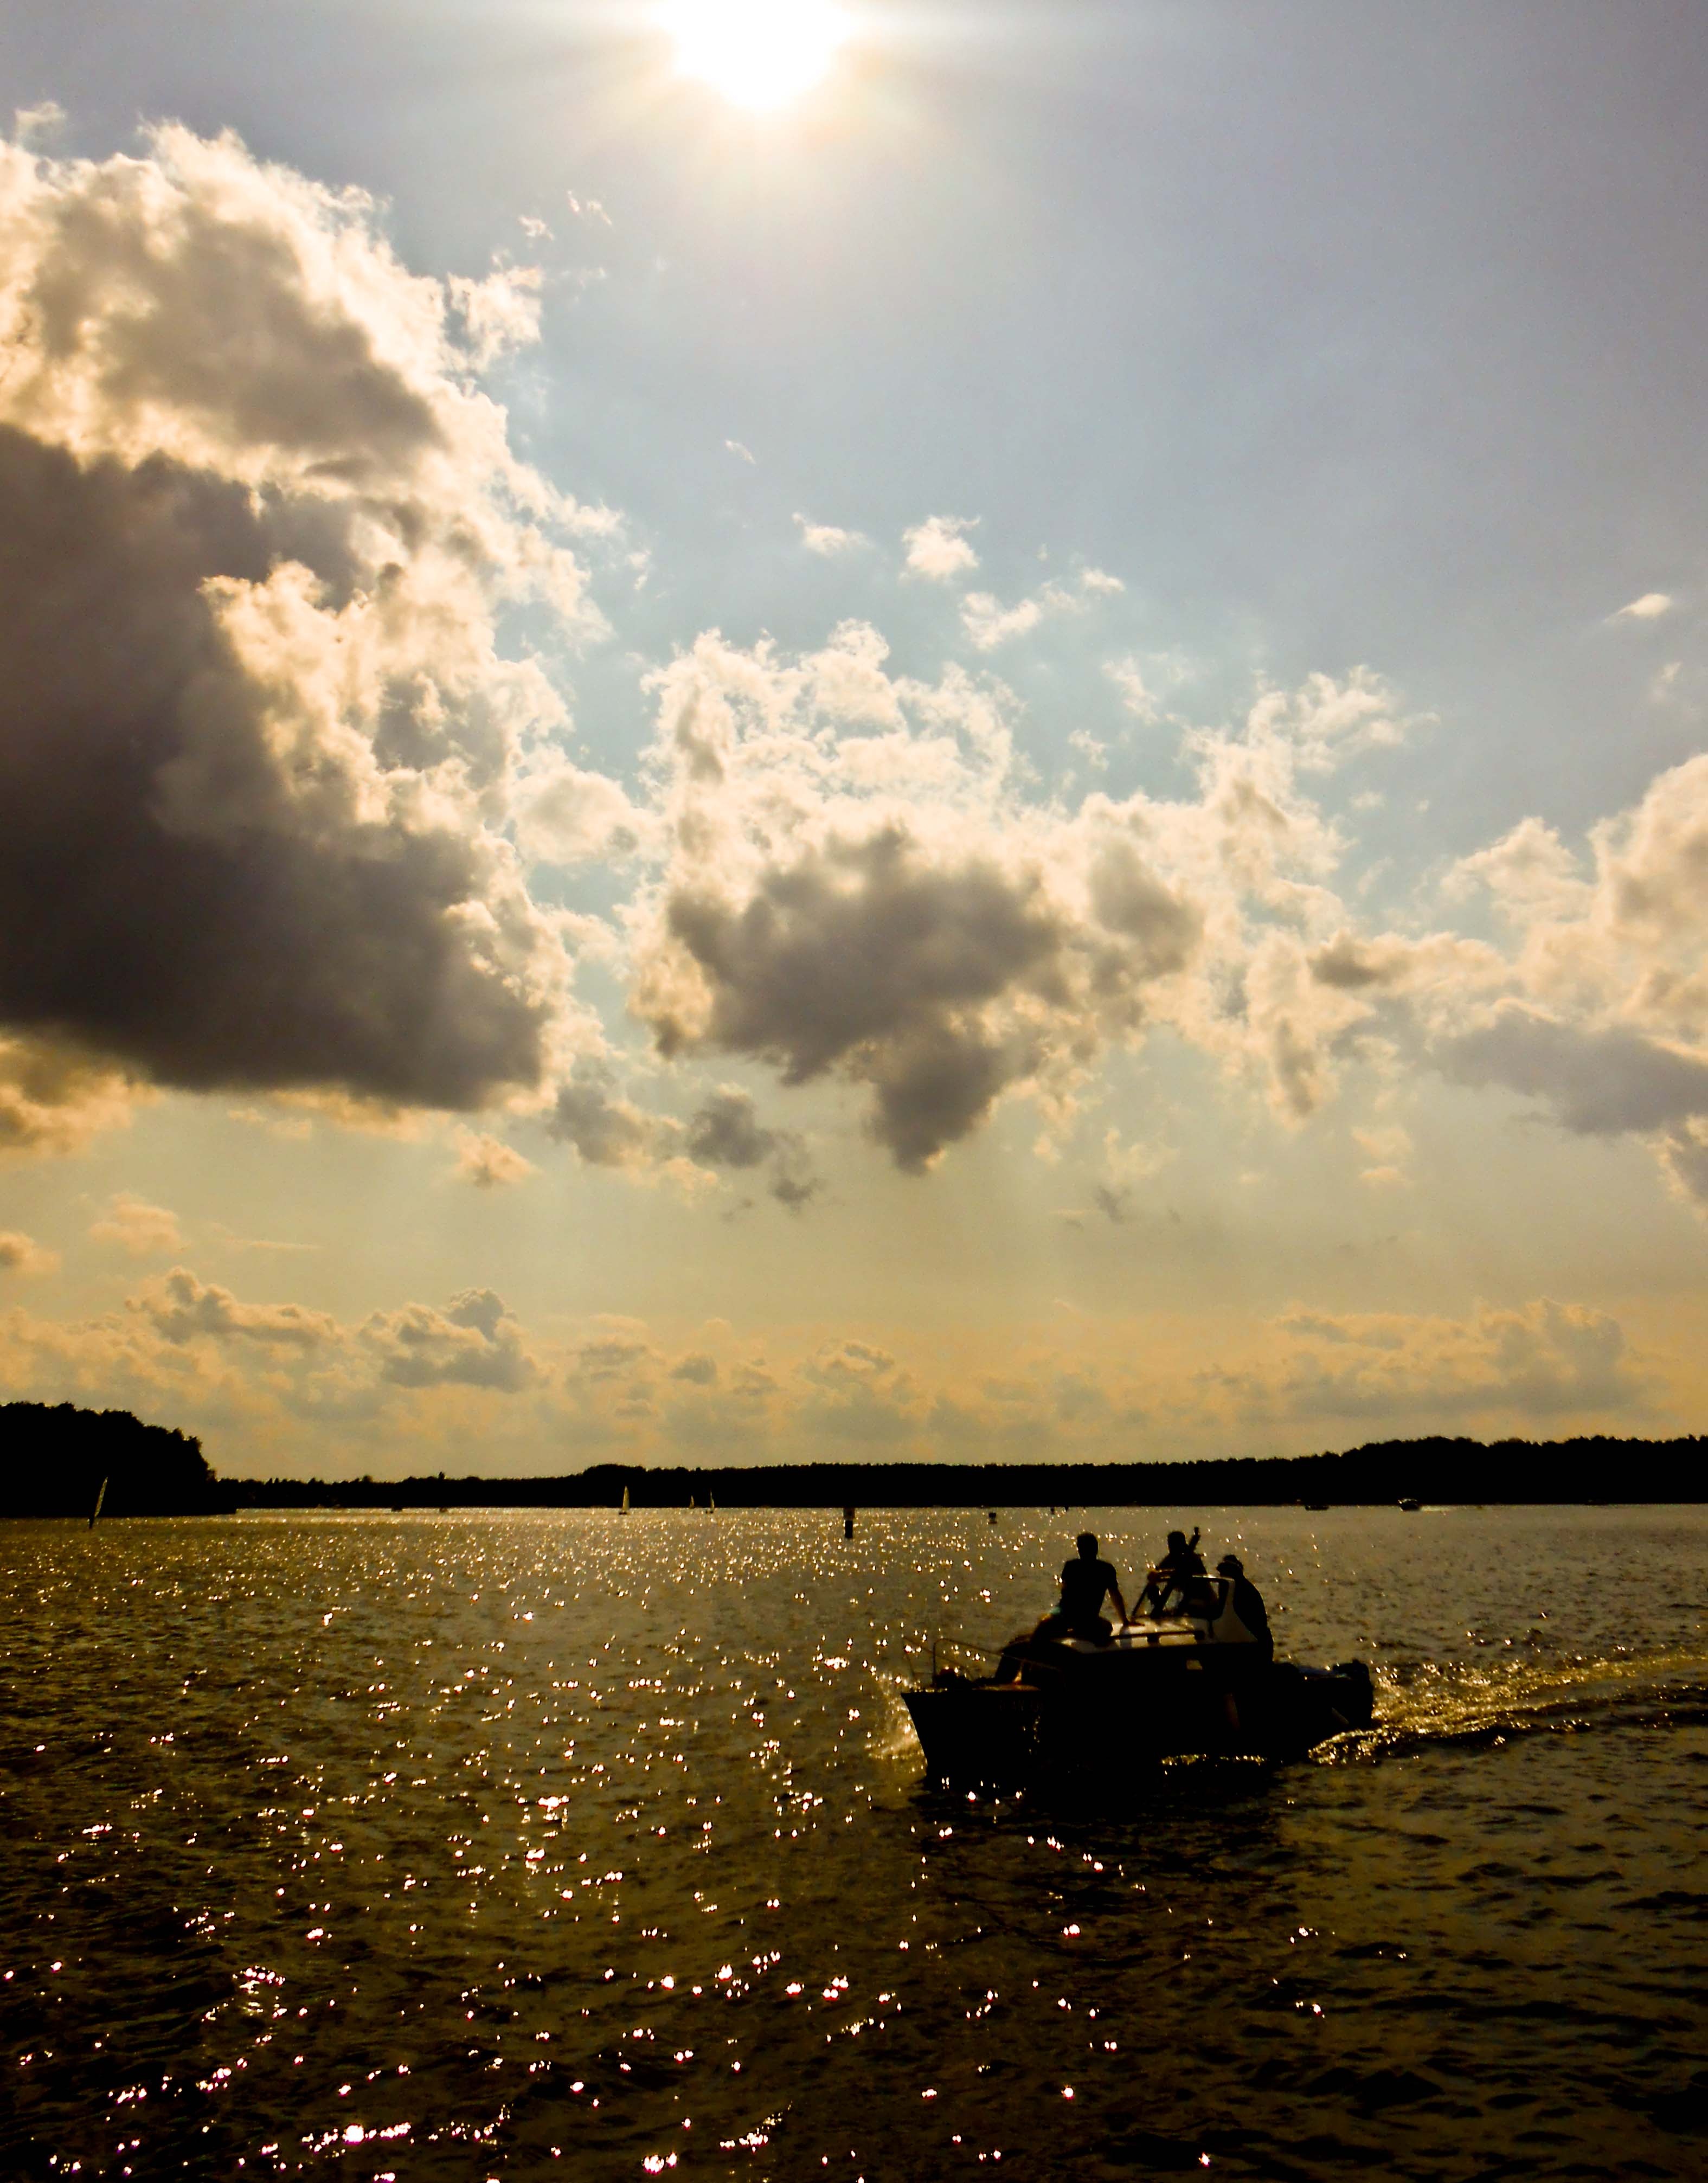
sea, coast, water, ocean, horizon, cloud, sky, sun, sunrise, sunset, sunlight, morning, shore, wave, lake, dawn, ship, dusk, boot, evening, reflection, vehicle, bay, dark clouds, summer holiday, meteorological phenomenon